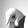
ASL letter: Q